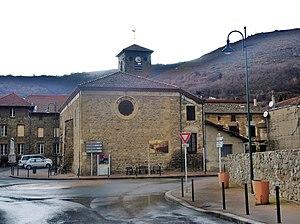
Saint-Désirat détail
Saint-Désirat est une commune française, située dans le département de l'Ardèche en région Auvergne-Rhône-Alpes, à proximité du Rhône.